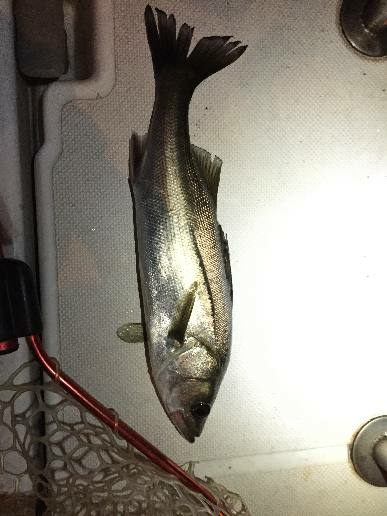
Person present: No